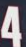
Number: 4